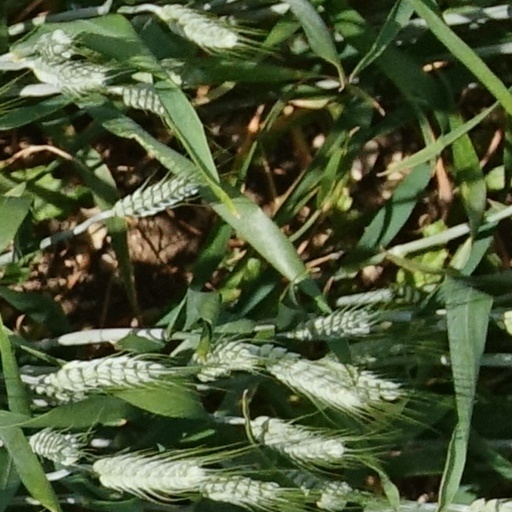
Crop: wheat